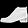
Label: Ankle boot